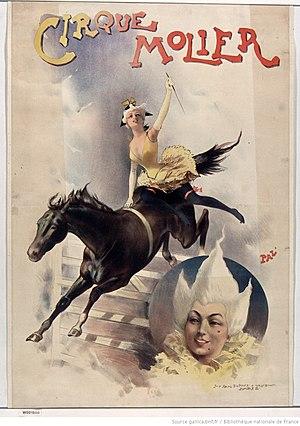
Affiche du cirque Molier (Source
La rue Benouville est une voie du 16ᵉ arrondissement de Paris, en France.
Ernest Molier, né le 4 mai 1844 à Sainte-Croix dans la Sarthe et décédé le 1ᵉʳ août 1933 à Paris dans le 16ᵉ arrondissement, est un artiste et directeur de cirque. Il est le fondateur et le directeur du cirque Molier qu’il a dirigé de 1880 à 1933.